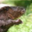
Label: beaver